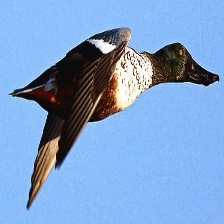
Species: NORTHERN SHOVELER
Scientific name: SPATULA CLYPEATA
ImageNet parent category: drake